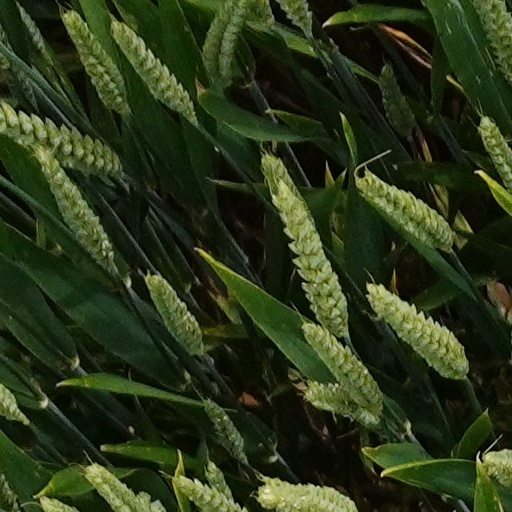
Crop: wheat